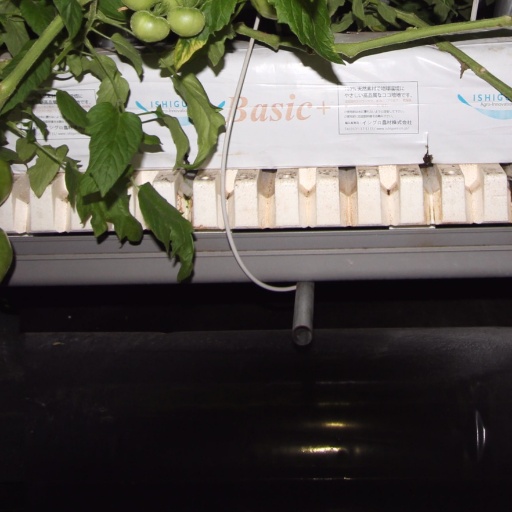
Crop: tomato